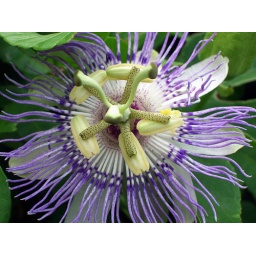
This was growing over the chain-link fence at the edge of the newspaper parking lot.